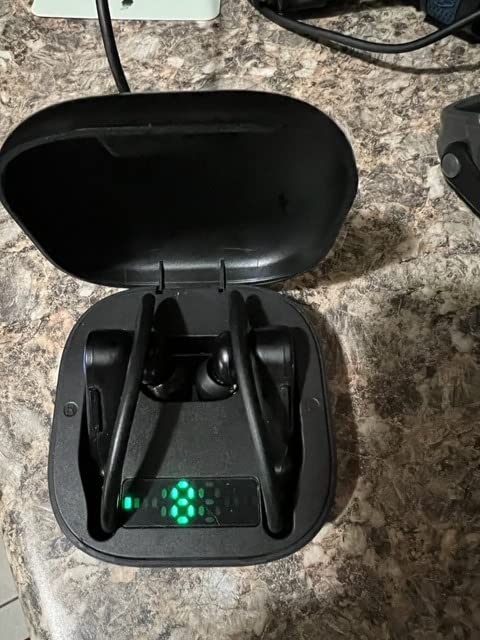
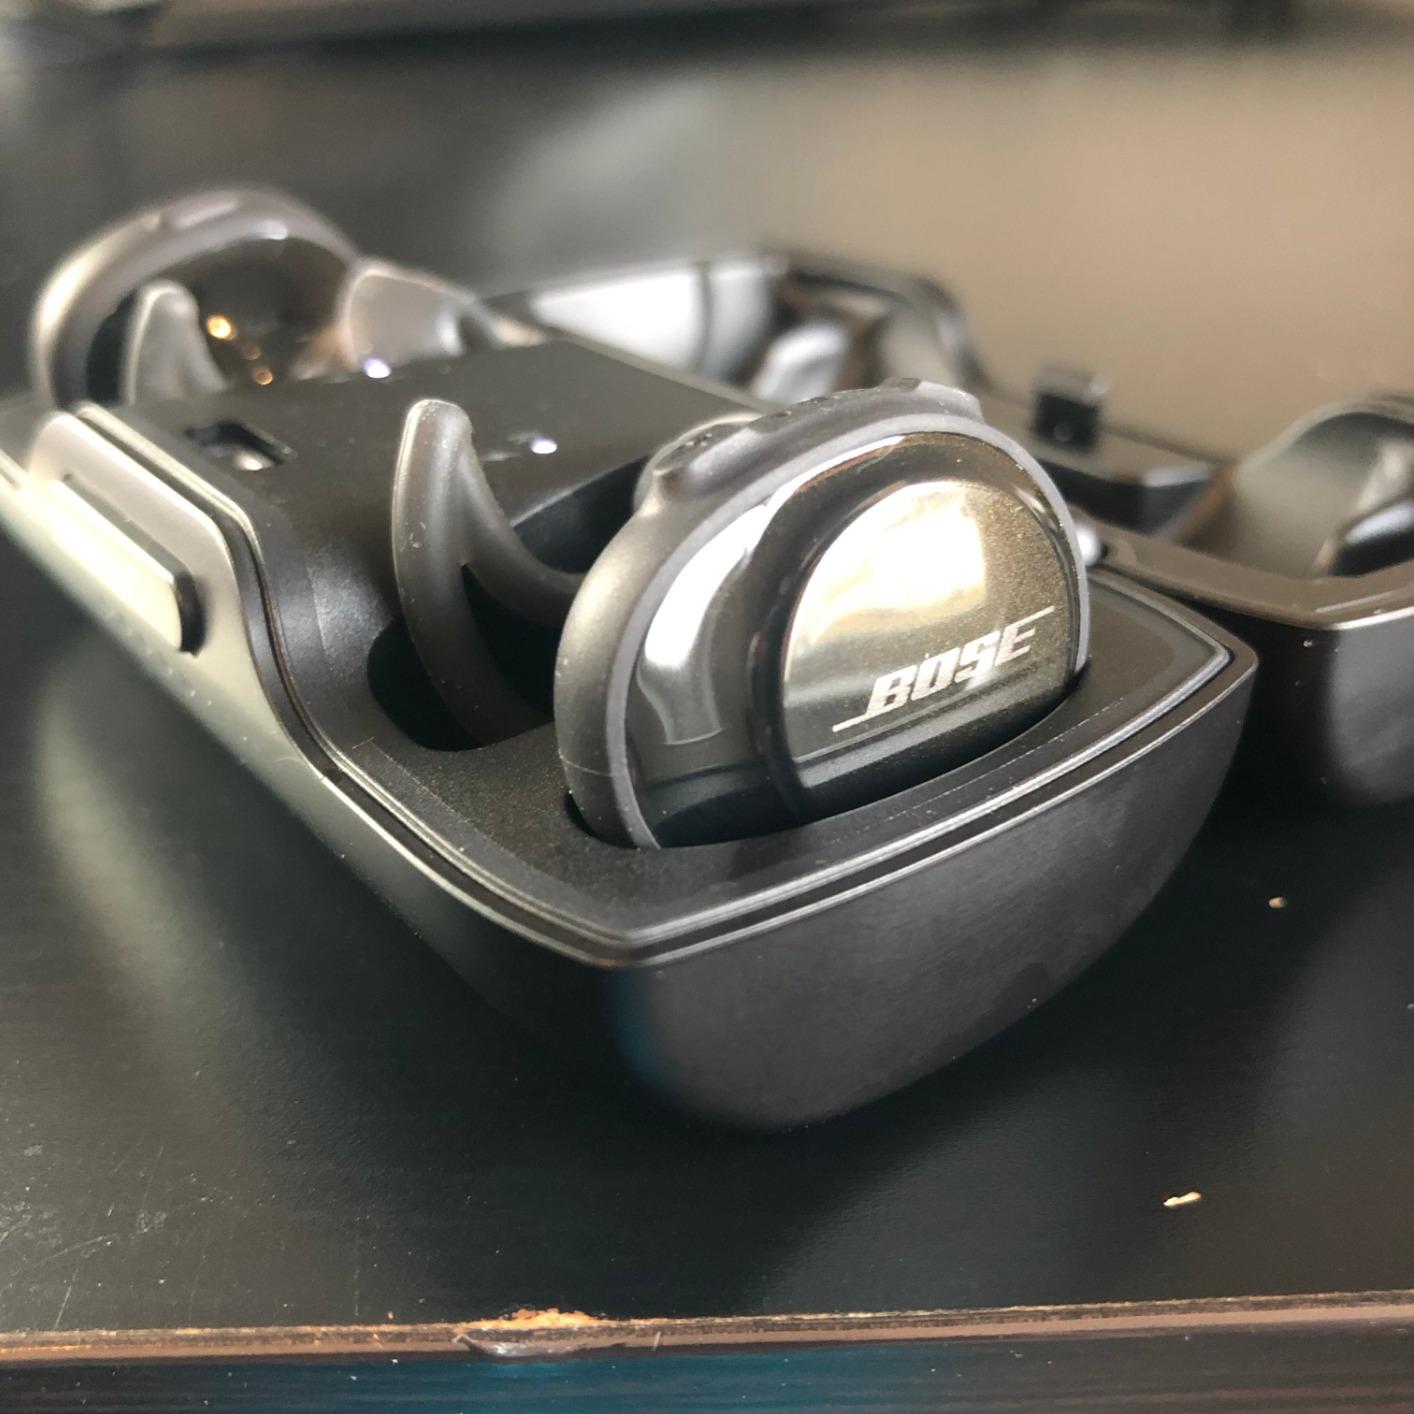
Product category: earbuds
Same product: no